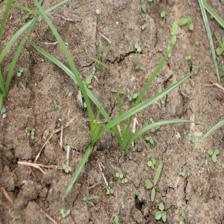
Label: Grass